Zuger Kirschtorte

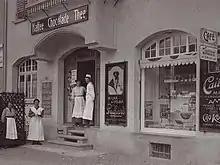
Heinrich Höhn standing in front of his bakery, together with employees, in 1913

Pastry chef Heinrich Höhn invented the cake in 1921 in the city of Zug. It won gold medals in pastry exhibitions in Lucerne in 1923 and 1928 and in London in 1930. In peak times Heinrich Höhn and his successor Jacques Treichler manufactured up to 100,000 of these cakes per year. The Treichler bakery has continued manufacturing and shipping the cakes up to the present day. The name is, however, not protected, so variations of the cake are also manufactured by other pastry shops in the region.